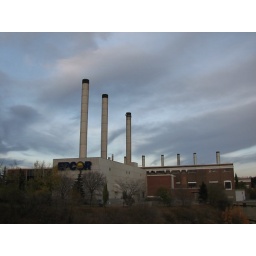
EPCOR plant by river - Will Bauer